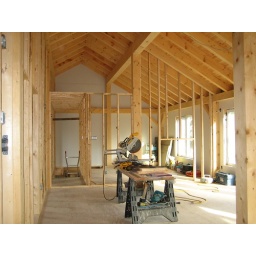
The hole in the master bedroom wall is for the fireplace.